Answer in natural language. Considering the relative positions, is Doorframe (highlighted by a green box) above or below brown square dining table (highlighted by a red box)? Choose between the following options: above or below
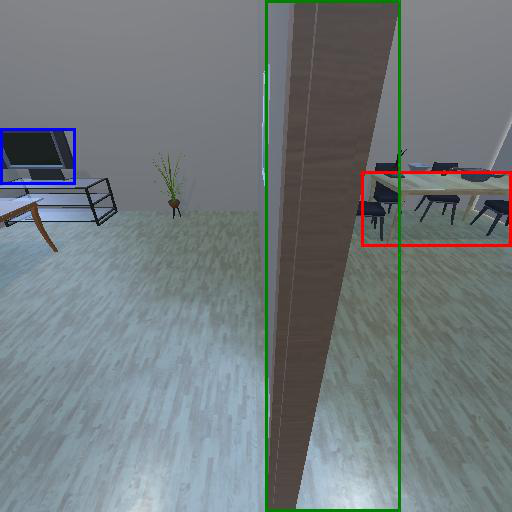
<answer>below</answer>